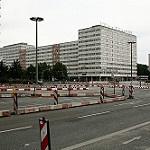
Label: street